Ian Maclaren

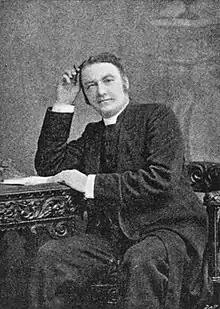
Photo of Maclaren in March 1895 edition of The Bookman (New York City)

It is thought that Maclaren was the original source of the quotation "Be kind, for everyone you meet is fighting a hard battle," now widely misattributed to Plato or Philo of Alexandria. The oldest known instance of this quotation is in the 1897 Christmas edition of "The British Weekly", penned by Maclaren: "Be pitiful, for every man is fighting a hard battle."